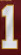
Number: 1